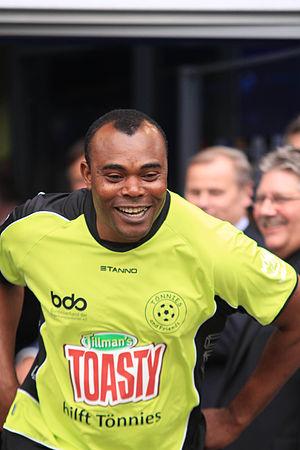
Bachirou Salou est un joueur de football international togolais, qui évoluait au poste d'attaquant.